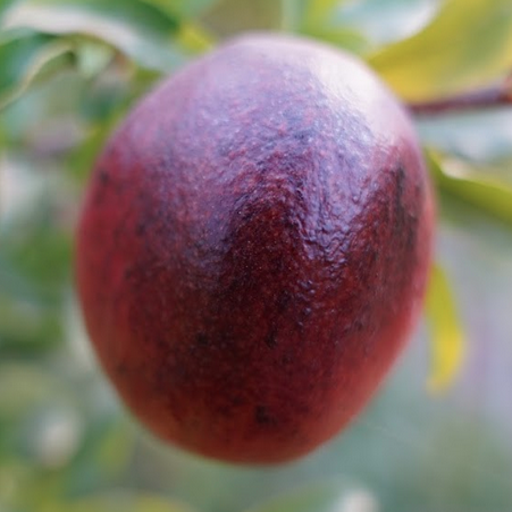
Label: Sunburn